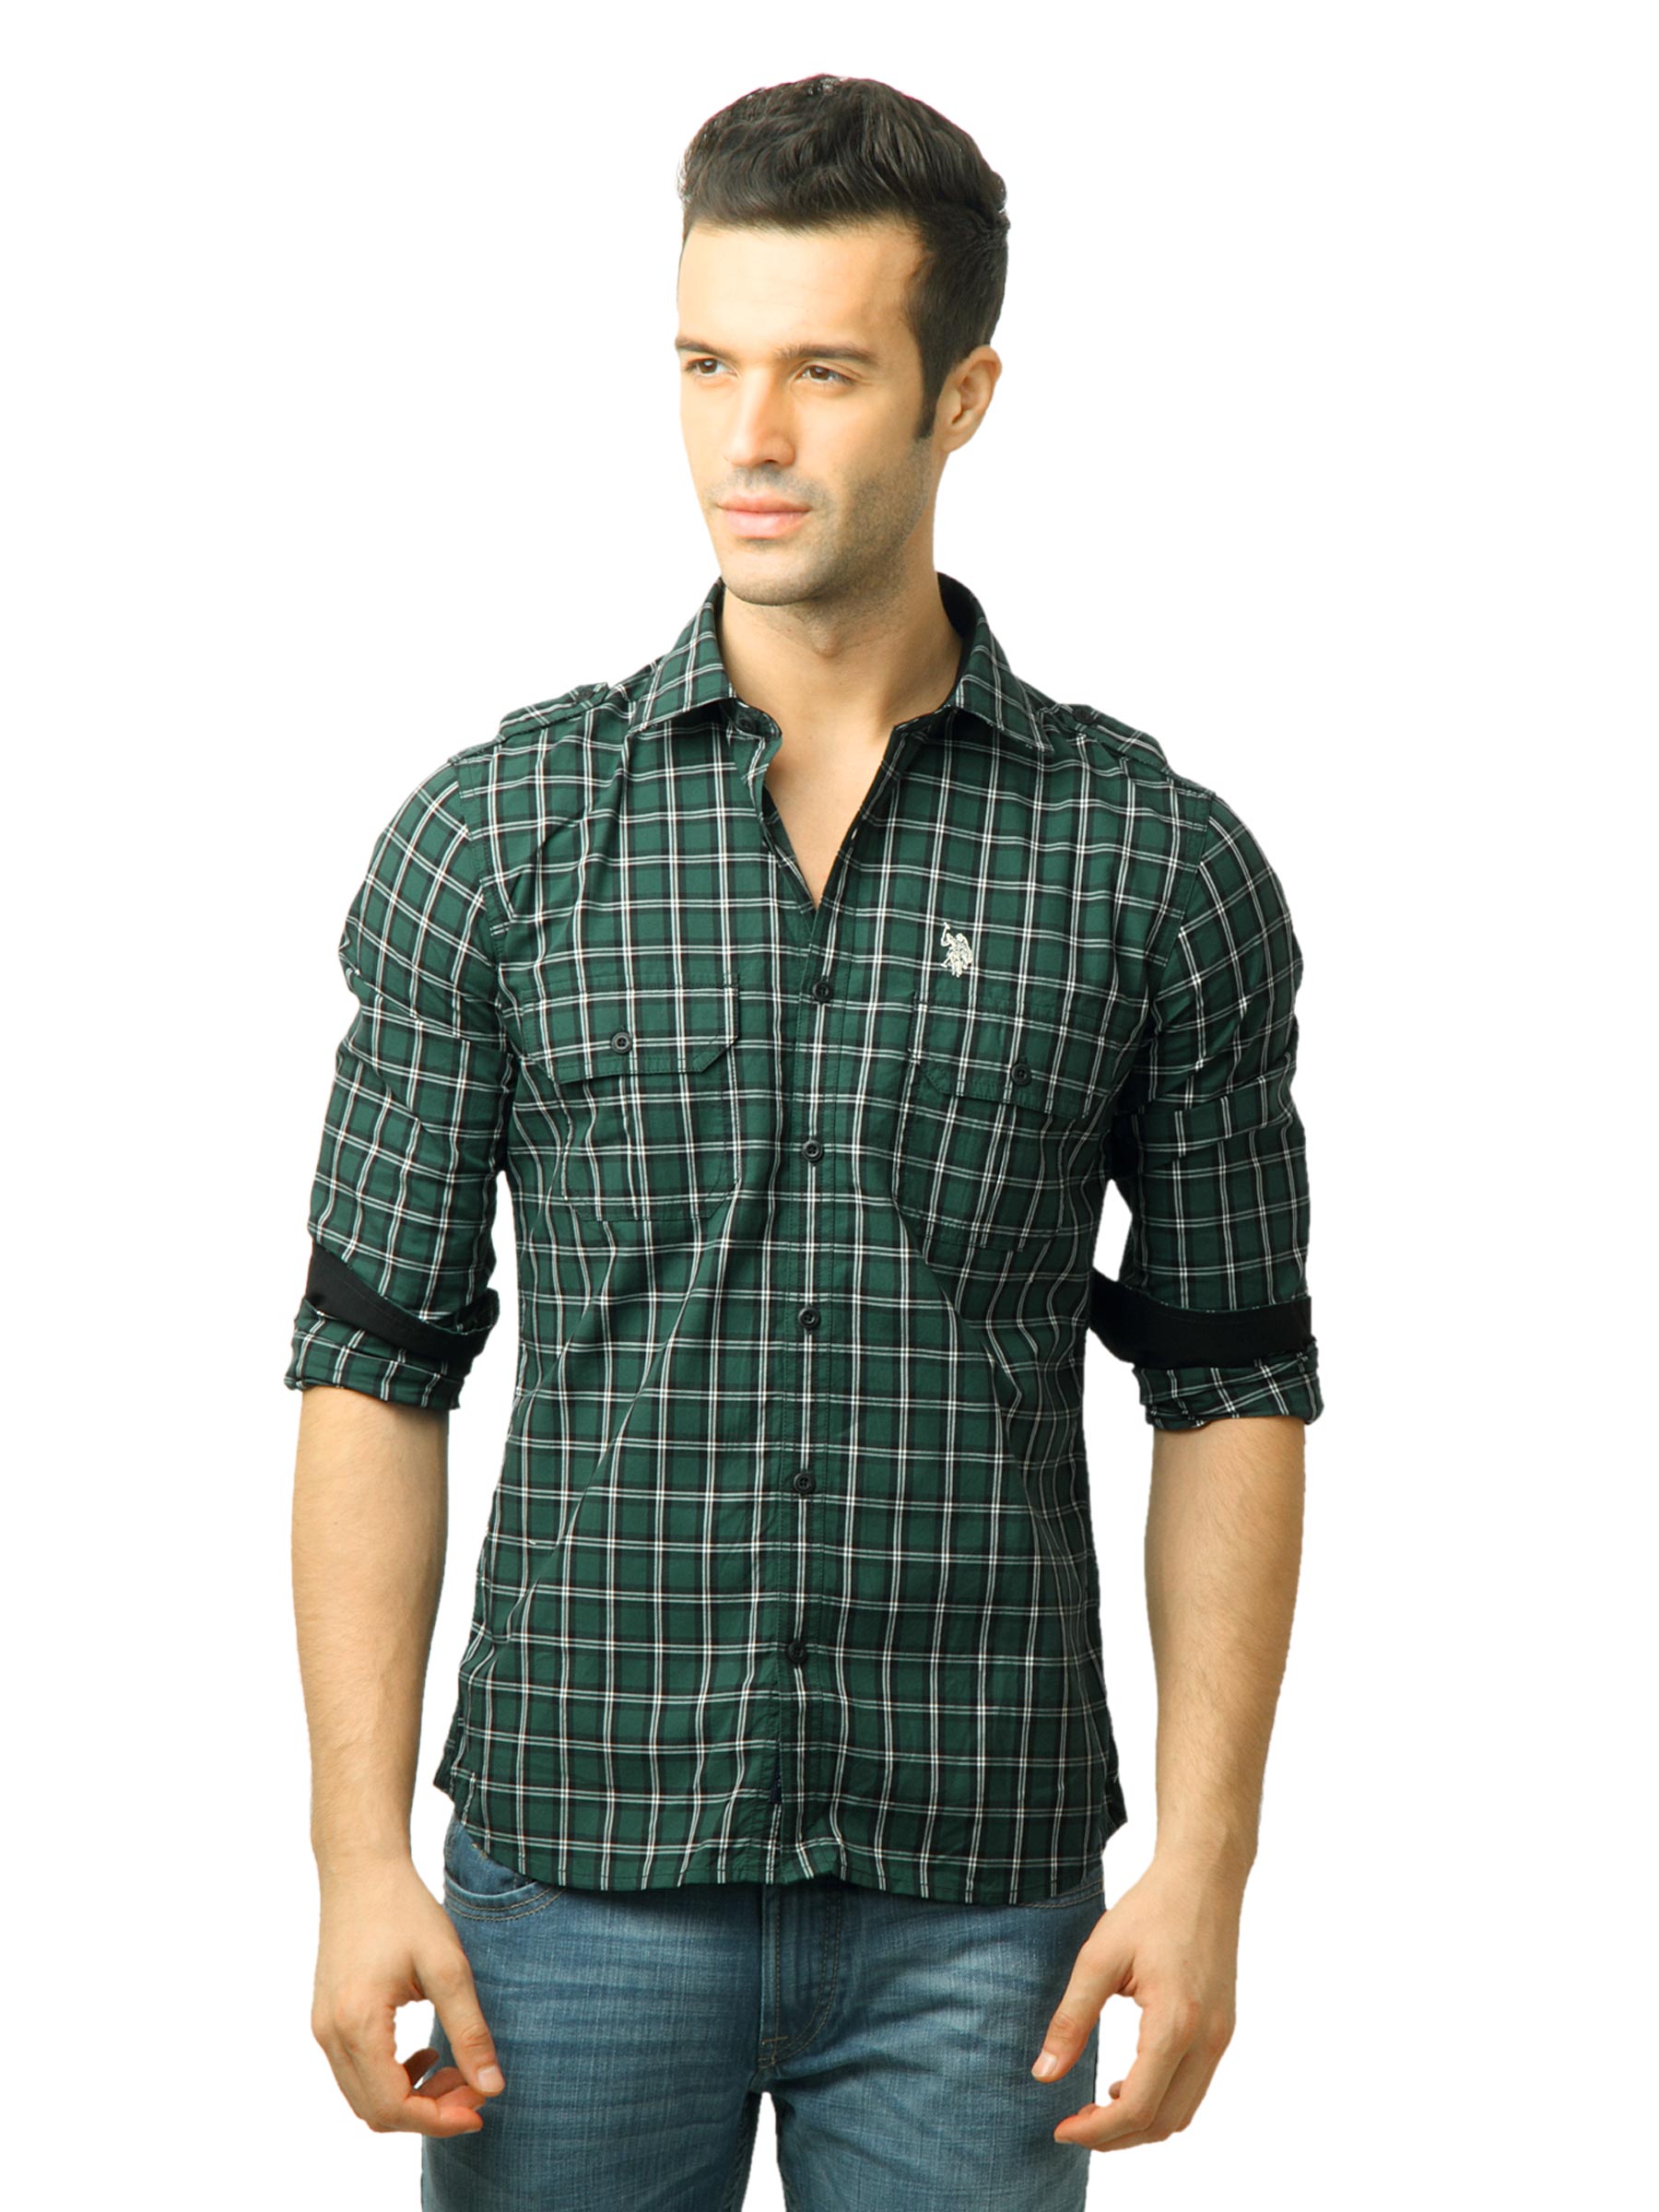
U.S. Polo Assn. Men Checks Green Shirt
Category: Apparel / Topwear / Shirts
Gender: Men
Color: Green
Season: Fall 2011
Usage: Casual